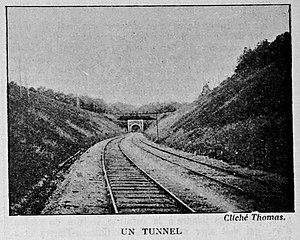
publié dans le ""Bulletin de l'œuvre des voyages scolaires""."
La ligne d'Épernay à Reims est une ligne de chemin de fer française d'une longueur de 30 km établie dans le département de la Marne.